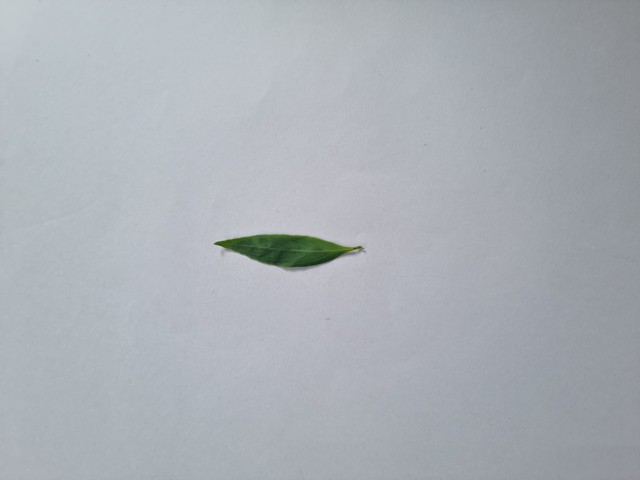
Plant: kalomegh